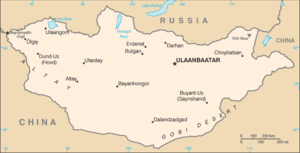
La Mongolie est un pays d'Asie, situé entre la Russie au nord et la Chine au sud. Sa capitale est Oulan-Bator, qui est aussi la plus grande ville du pays, la langue officielle est le mongol et la monnaie le tugrik.
Ce tableau des villes de Mongolie comporte les villes de plus de 9 000 habitants, leurs noms dans deux transcriptions et en mongol la population recensée le 5 janvier 2000 ainsi que des estimations pour le 1ᵉʳ janvier 2006. La région administrative est indiqué à l'exception d'Oulan-Bator qui est une municipalité autonome.